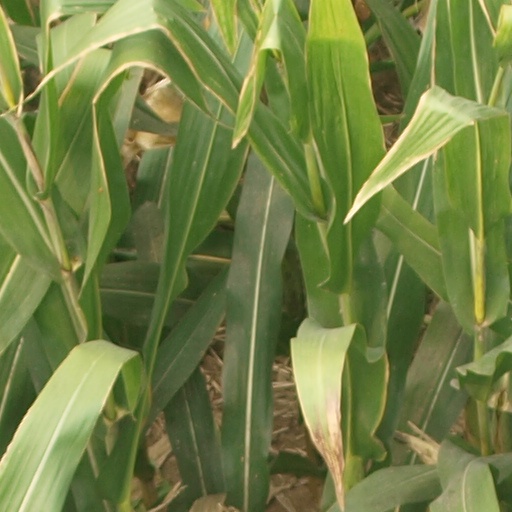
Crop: maize; corn